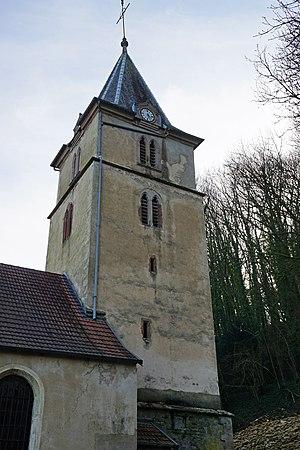
Gouhenans.
Gouhenans est une commune française située dans le département de la Haute-Saône, en région Bourgogne-Franche-Comté. Elle fait partie de la communauté de communes du Pays de Villersexel.